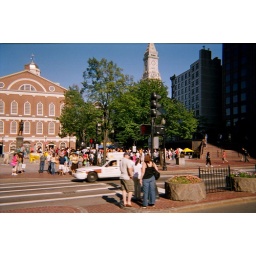
quincy market in boston on the duck tour